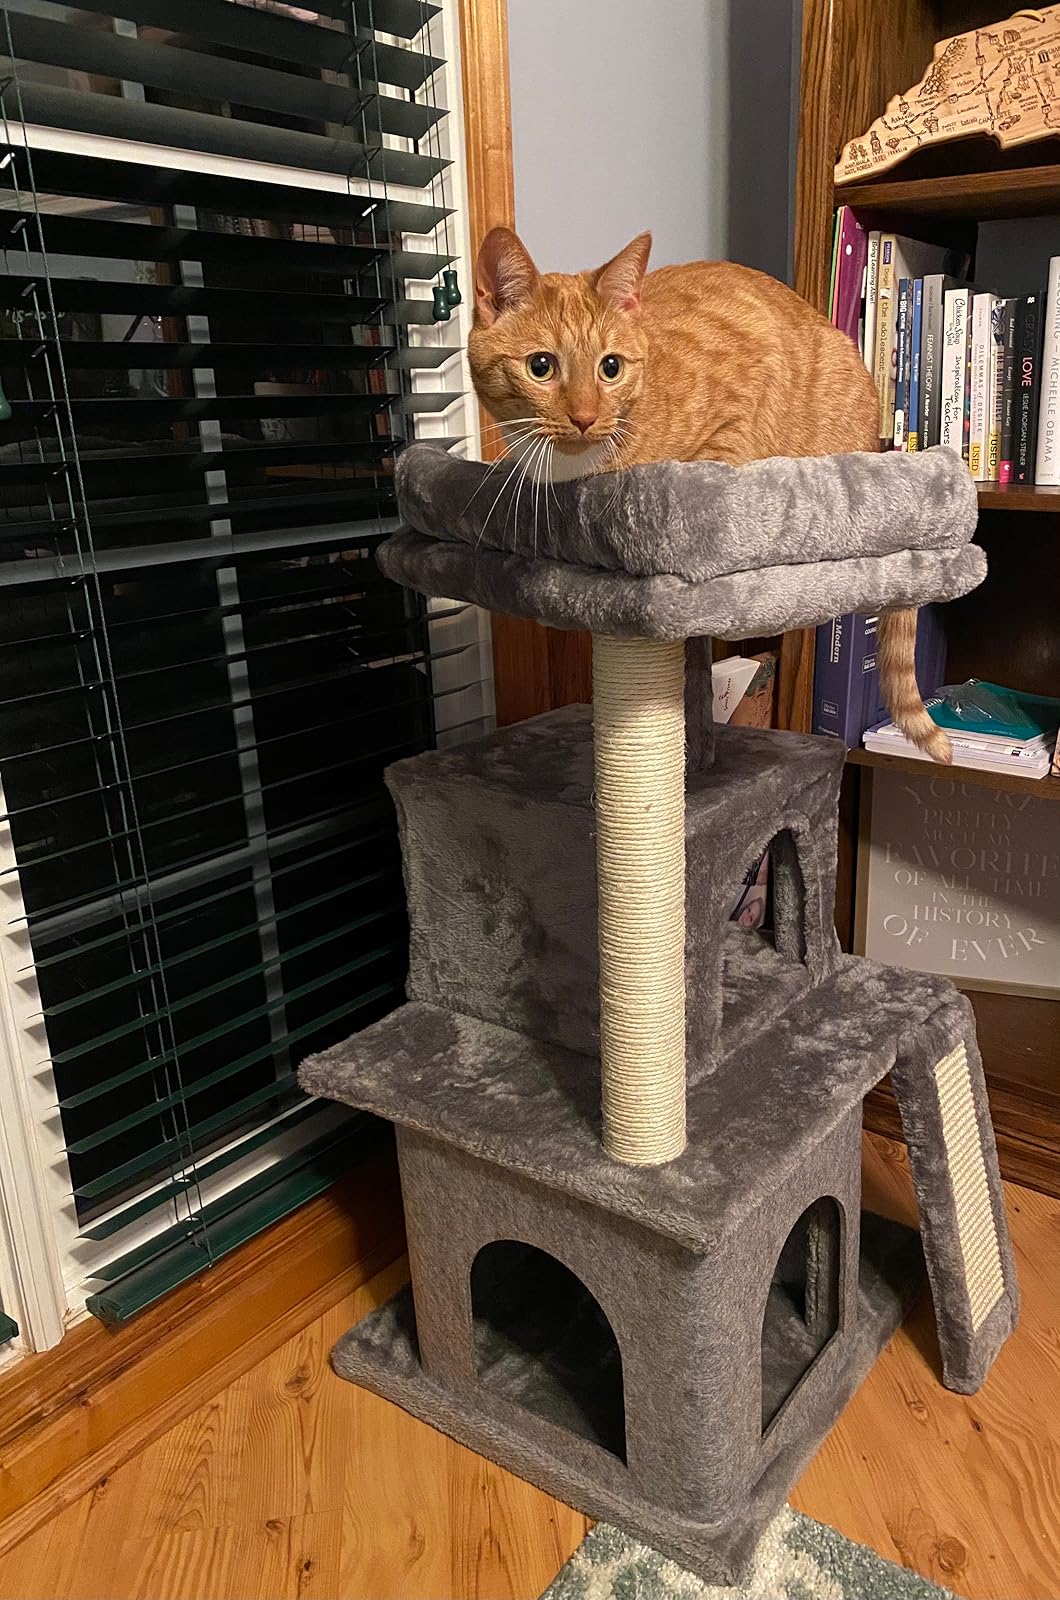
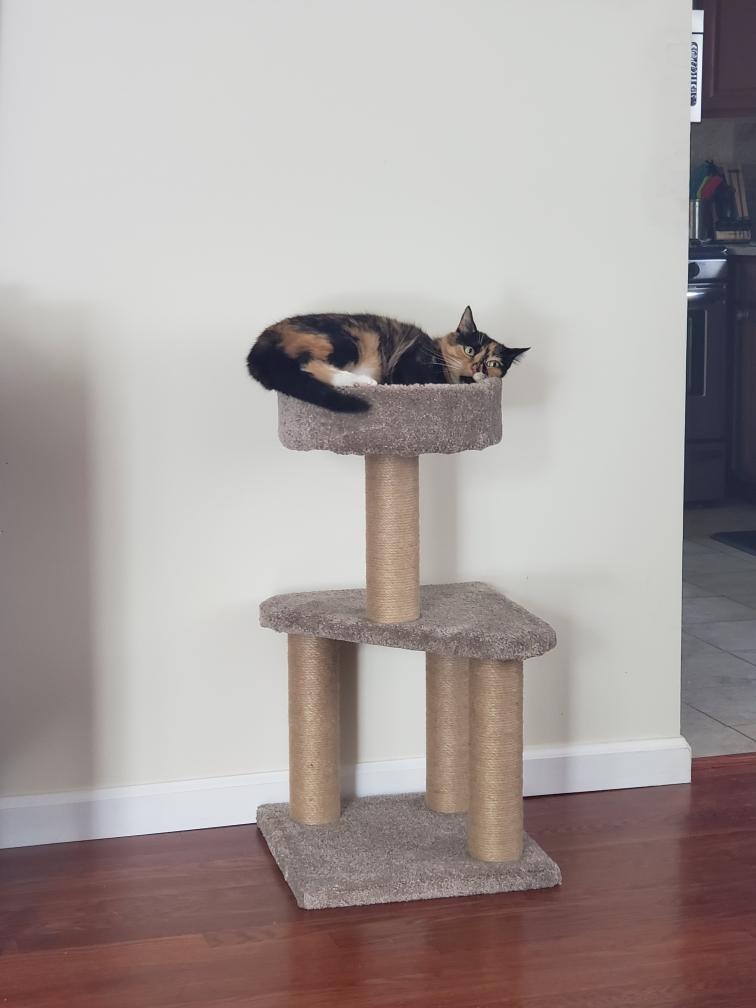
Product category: items_cat tree
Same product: no